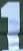
Number: 1